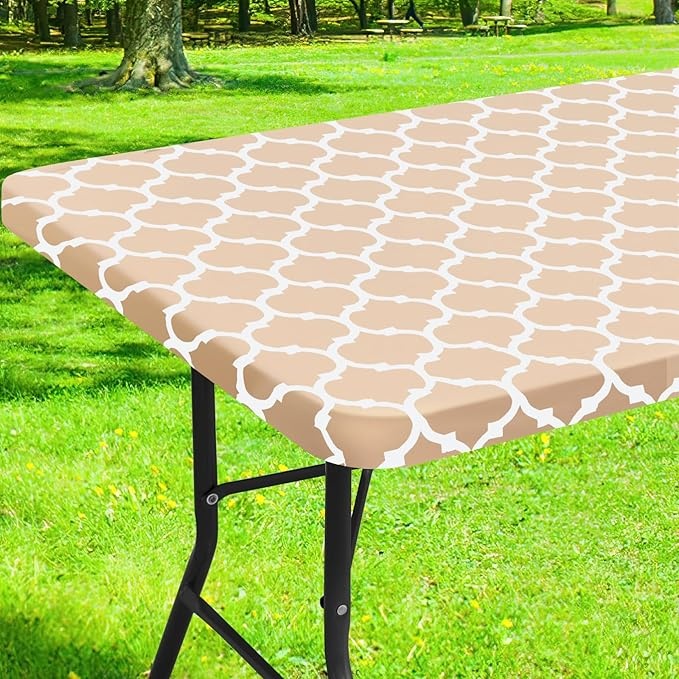
Smiry Rectangle Picnic Table Cover, Waterproof Elastic Fitted Camping Tablecloths for 4 Foot Tables, Wipeable Flannel Backed Vinyl Tablecloth Protector for Indoor, Outdoor (Khaki, 24x48 Inches)
Brand: Smiry
About This [Secure Fit with Windproof Design] Smiry's elastic-edged table cover ensures a snug fit, eliminating movement and the need for clips. Say goodbye to disruptions caused by wind or tugging, and savor your meals undisturbed. [Waterproof & Wipe Clean] Our table cover surface is made of selected vinyl material, which can effectively waterproof. Spill proof coating makes tablecloth easy to clean, just wipe it off with a damp sponge or rag in a minute. [Non-Slip Flannel Backing] Our tablecloths are reinforced with soft flannel backing so that they do not slip off when used. Thickened suede can also give tables more gentle protection, better heat proof, scratch proof. [Fits Suitable] The table covers rectangular tables measuring 48 inches by 24 inches, for a table for 2-4 people. Note that your table should be no thicker than 1.57 inches. Please measure your table before purchasing [Highly Reusable] ​Our fitted table clothes with classic Moroccan patterns can give you a warm and bright dining environment. It is also suit for a variety of occasions: picnic, camping, party, dining room, kitchen, banquet, patio and more. Overview Brand : Smiry Color : Khaki Material : Vinyl Product Dimensions : 48"L x 24"W Shape : Rectangular
Category: Home & Garden > Linens & Bedding > Table Linens > Tablecloths